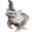
Label: cat